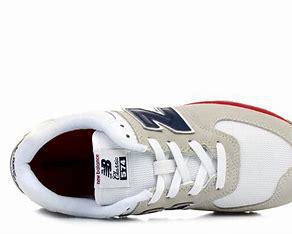
Brand: New
Model: Balance GC574